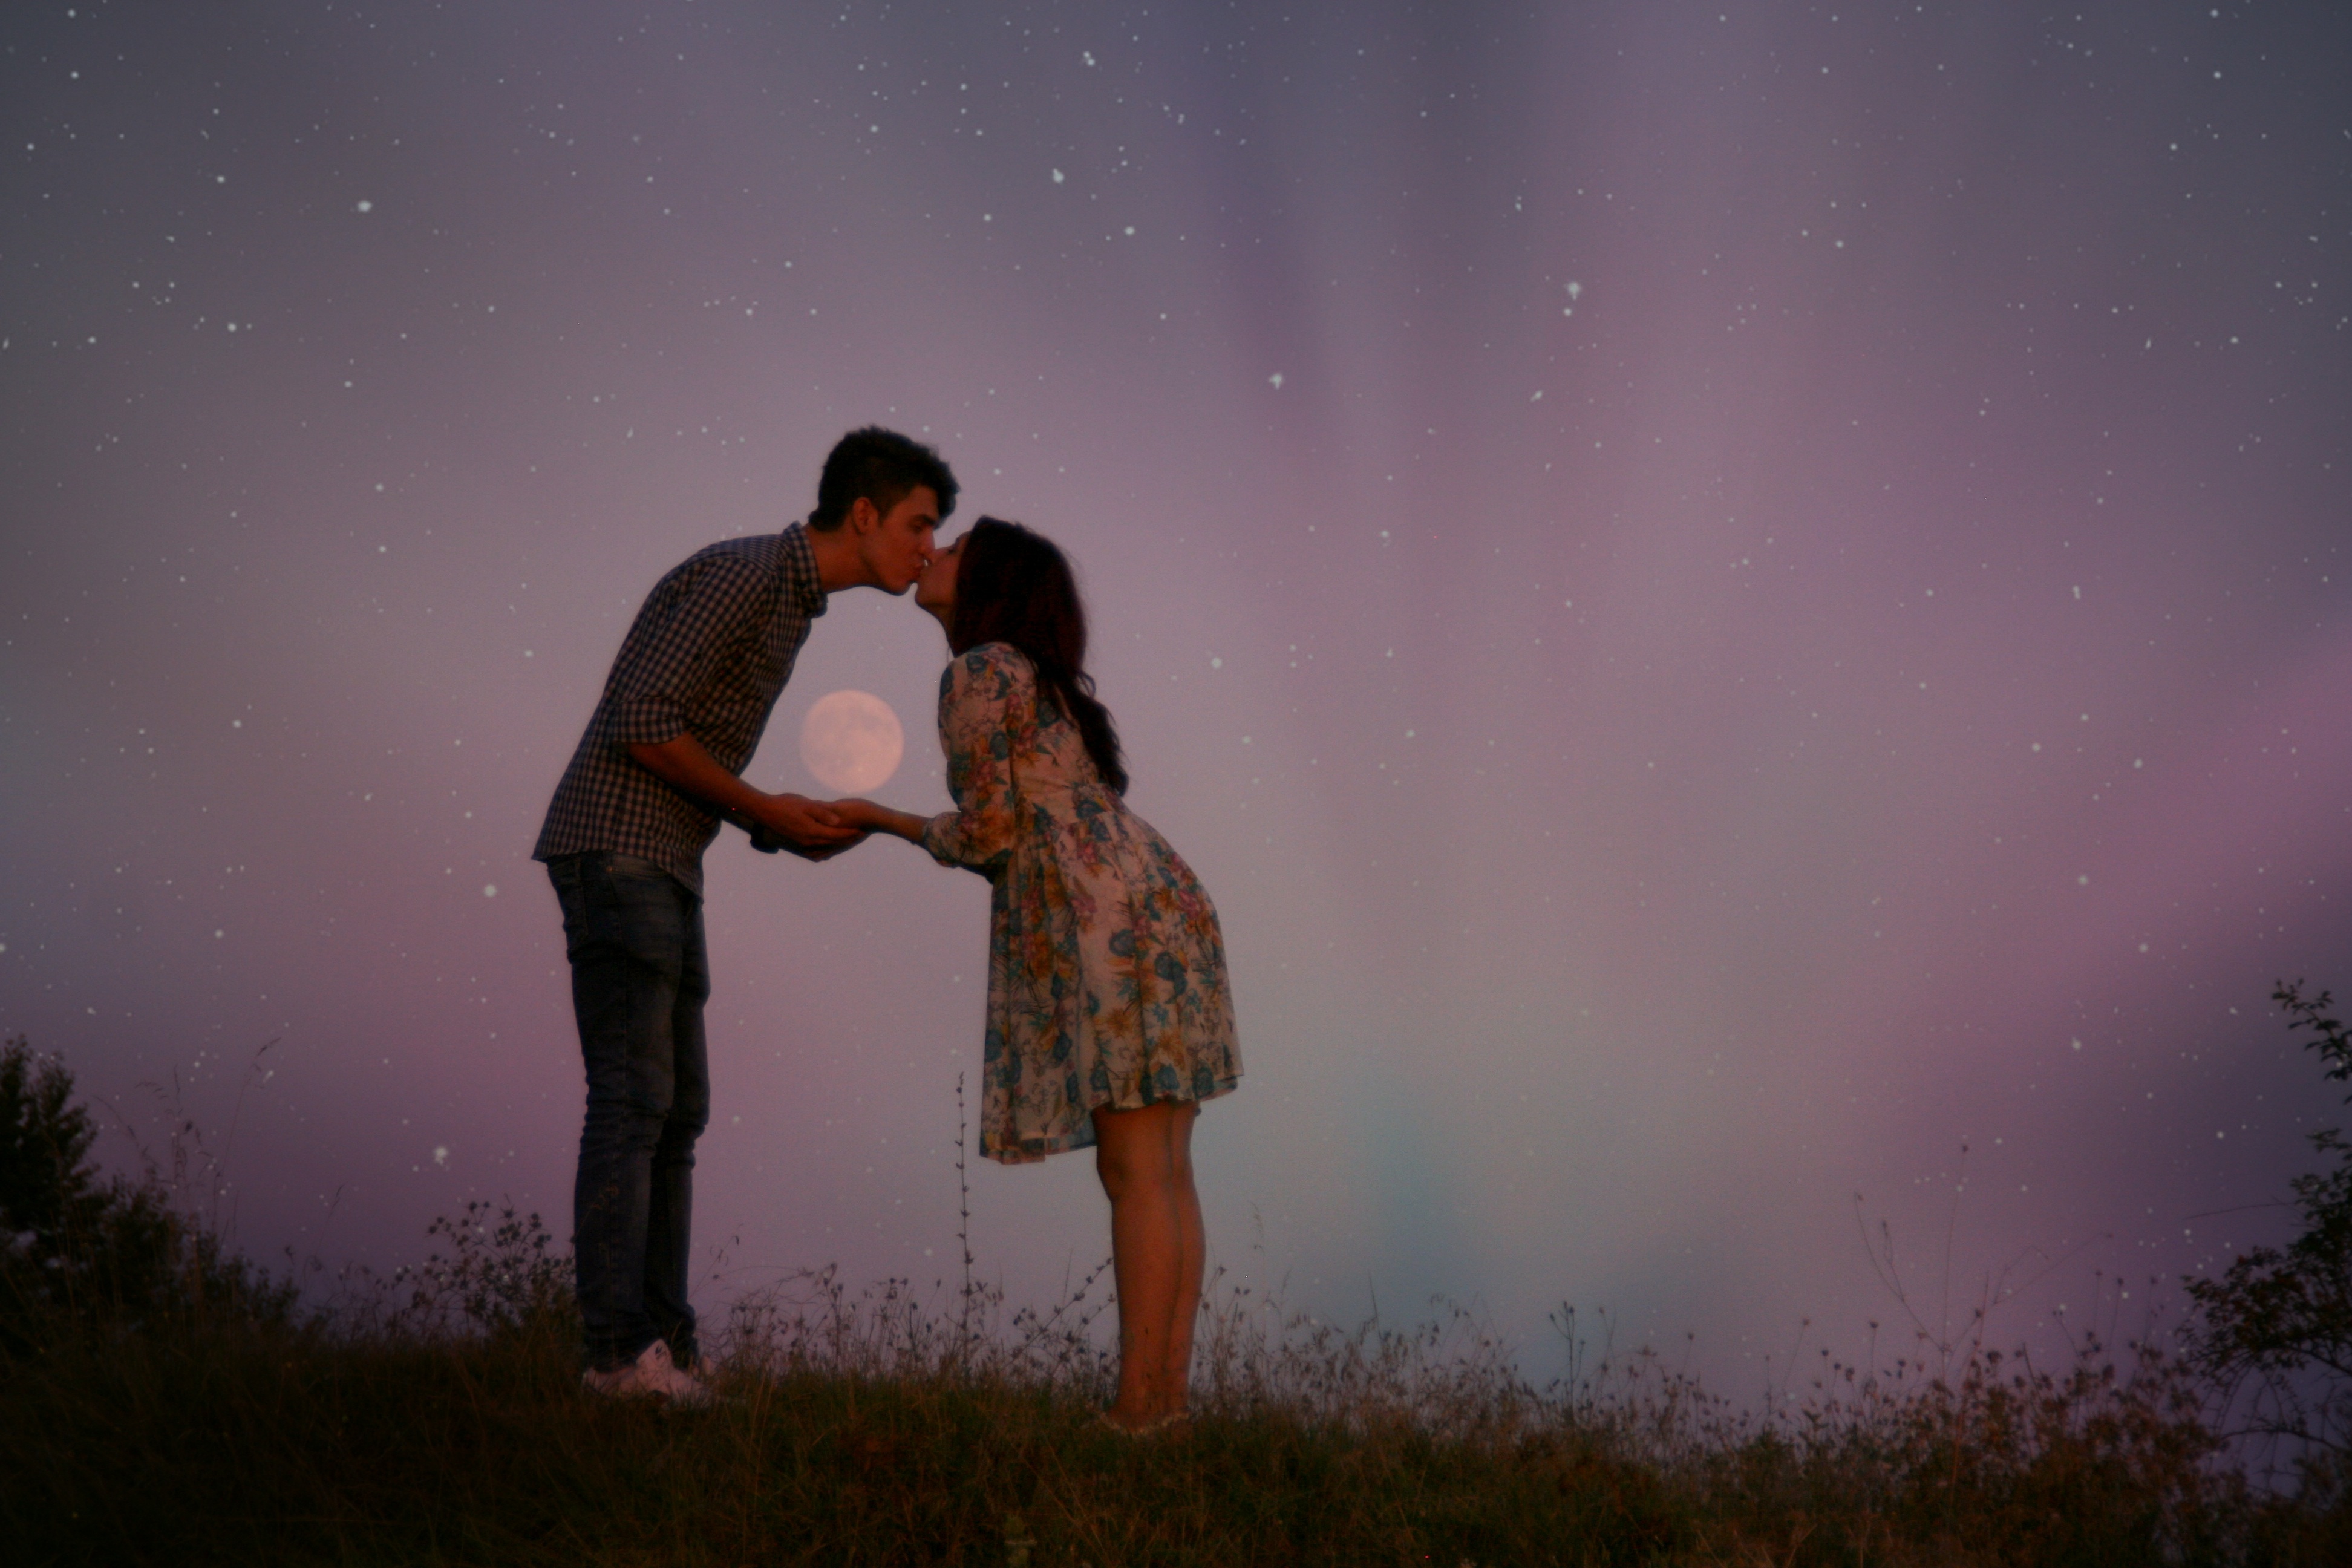
night, sunlight, atmosphere, love, weather, couple, romance, darkness, aurora, luna, photograph, image, atmospheric phenomenon